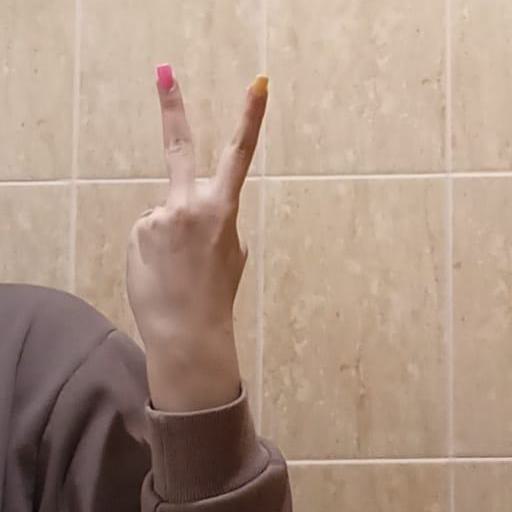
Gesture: peace_inverted